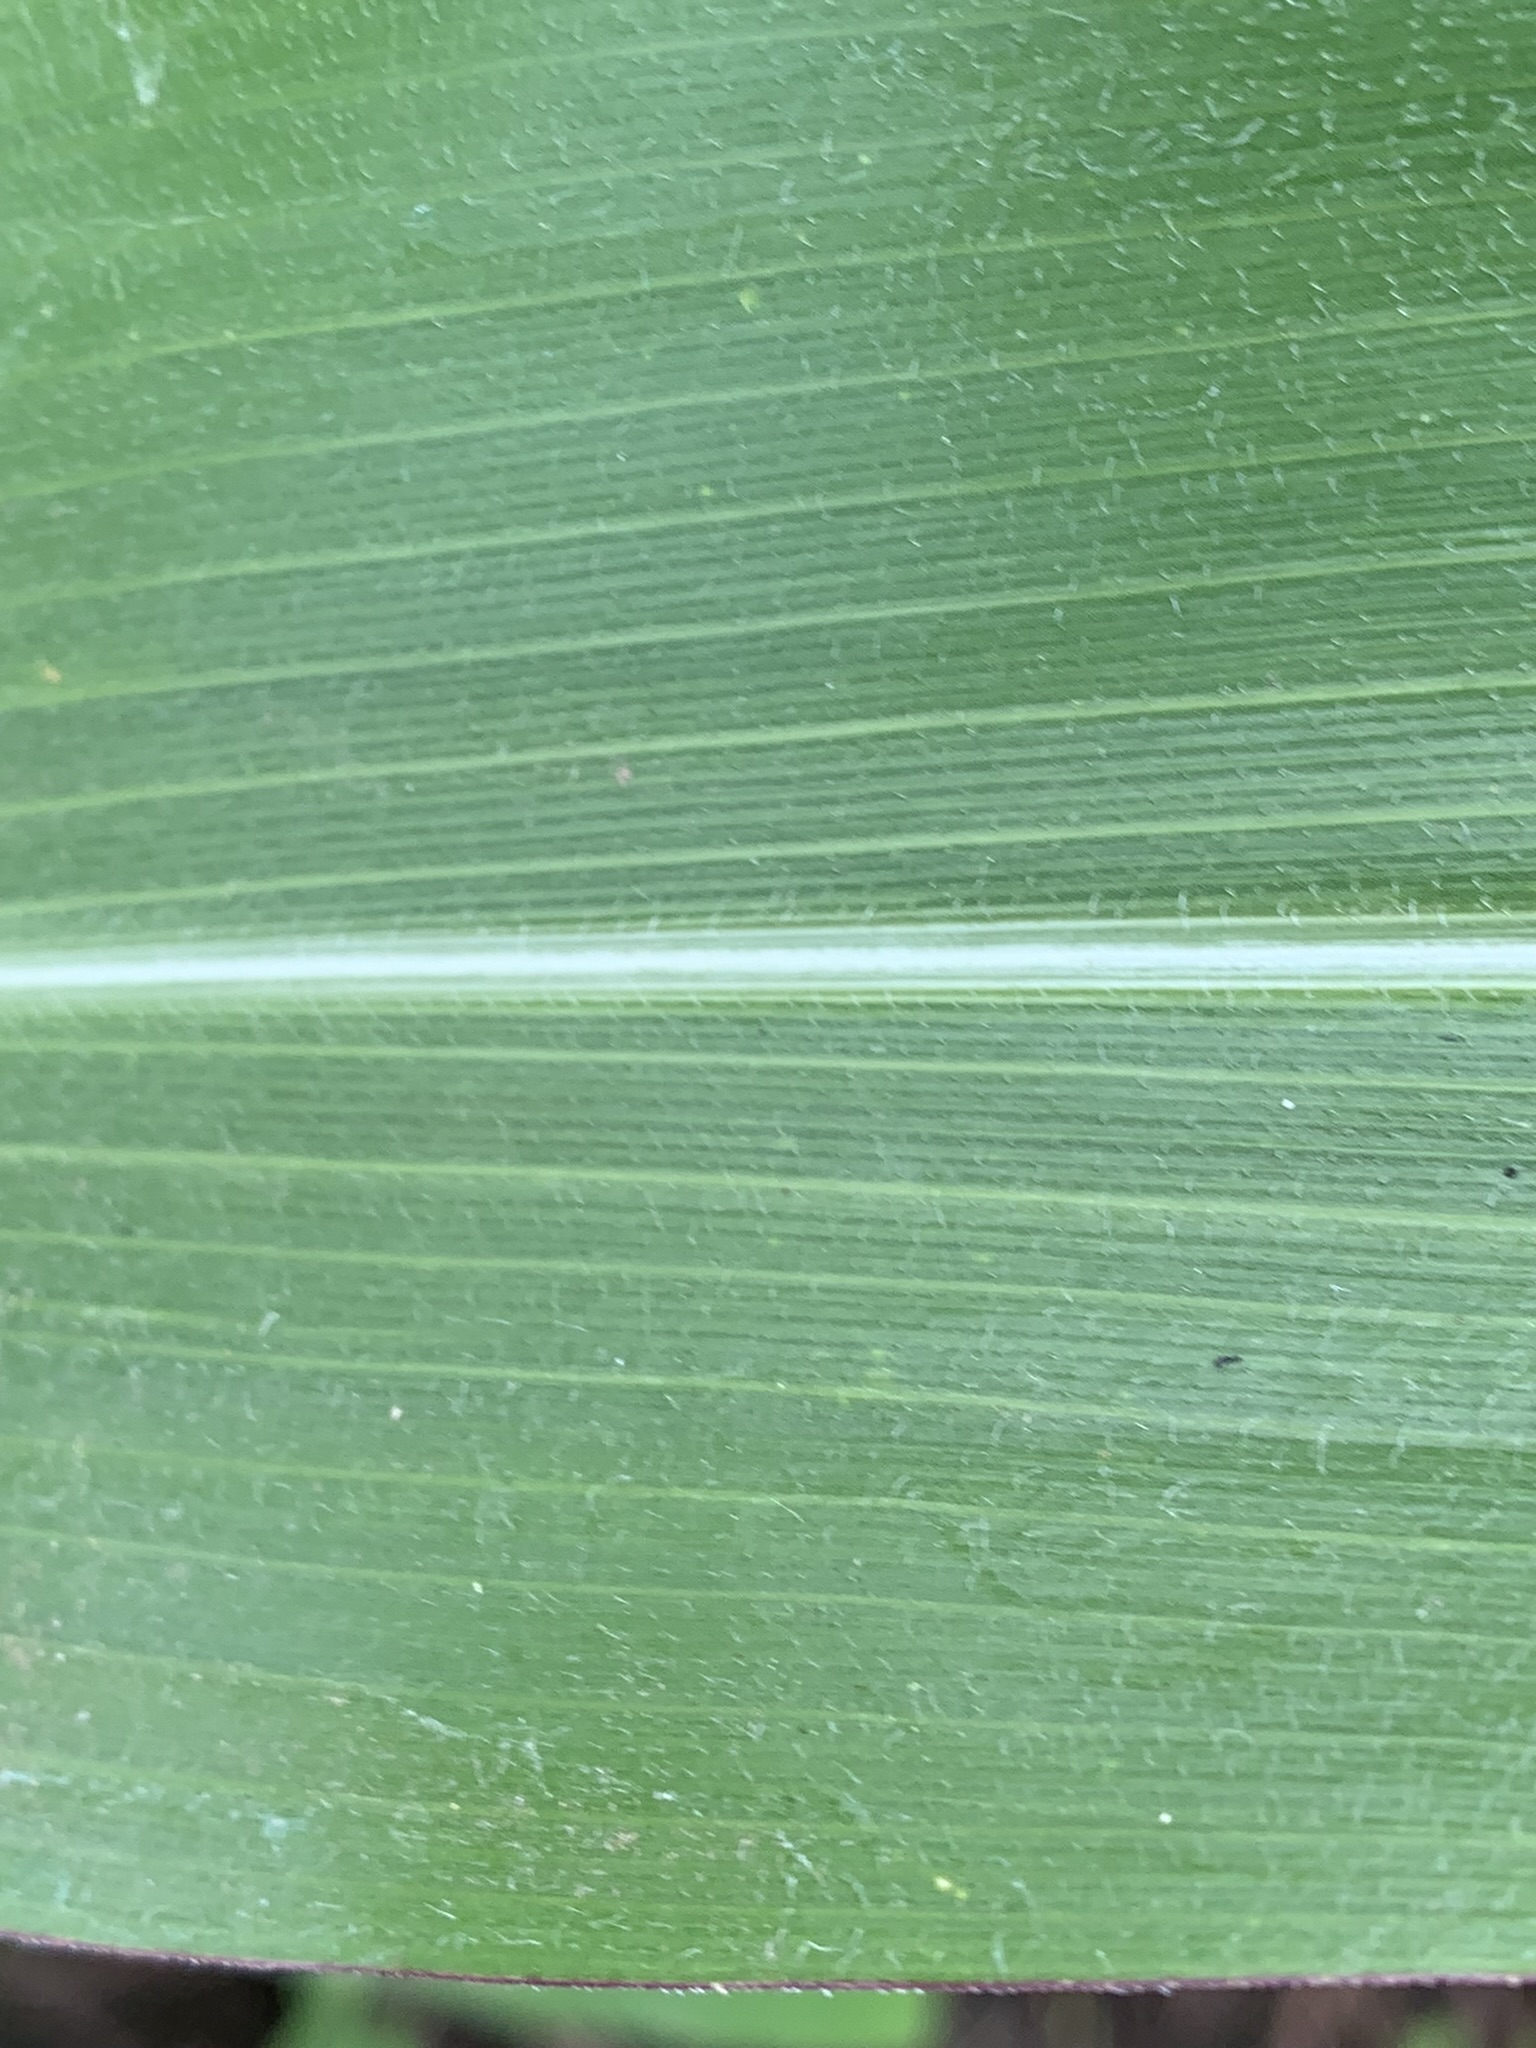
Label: Healthy